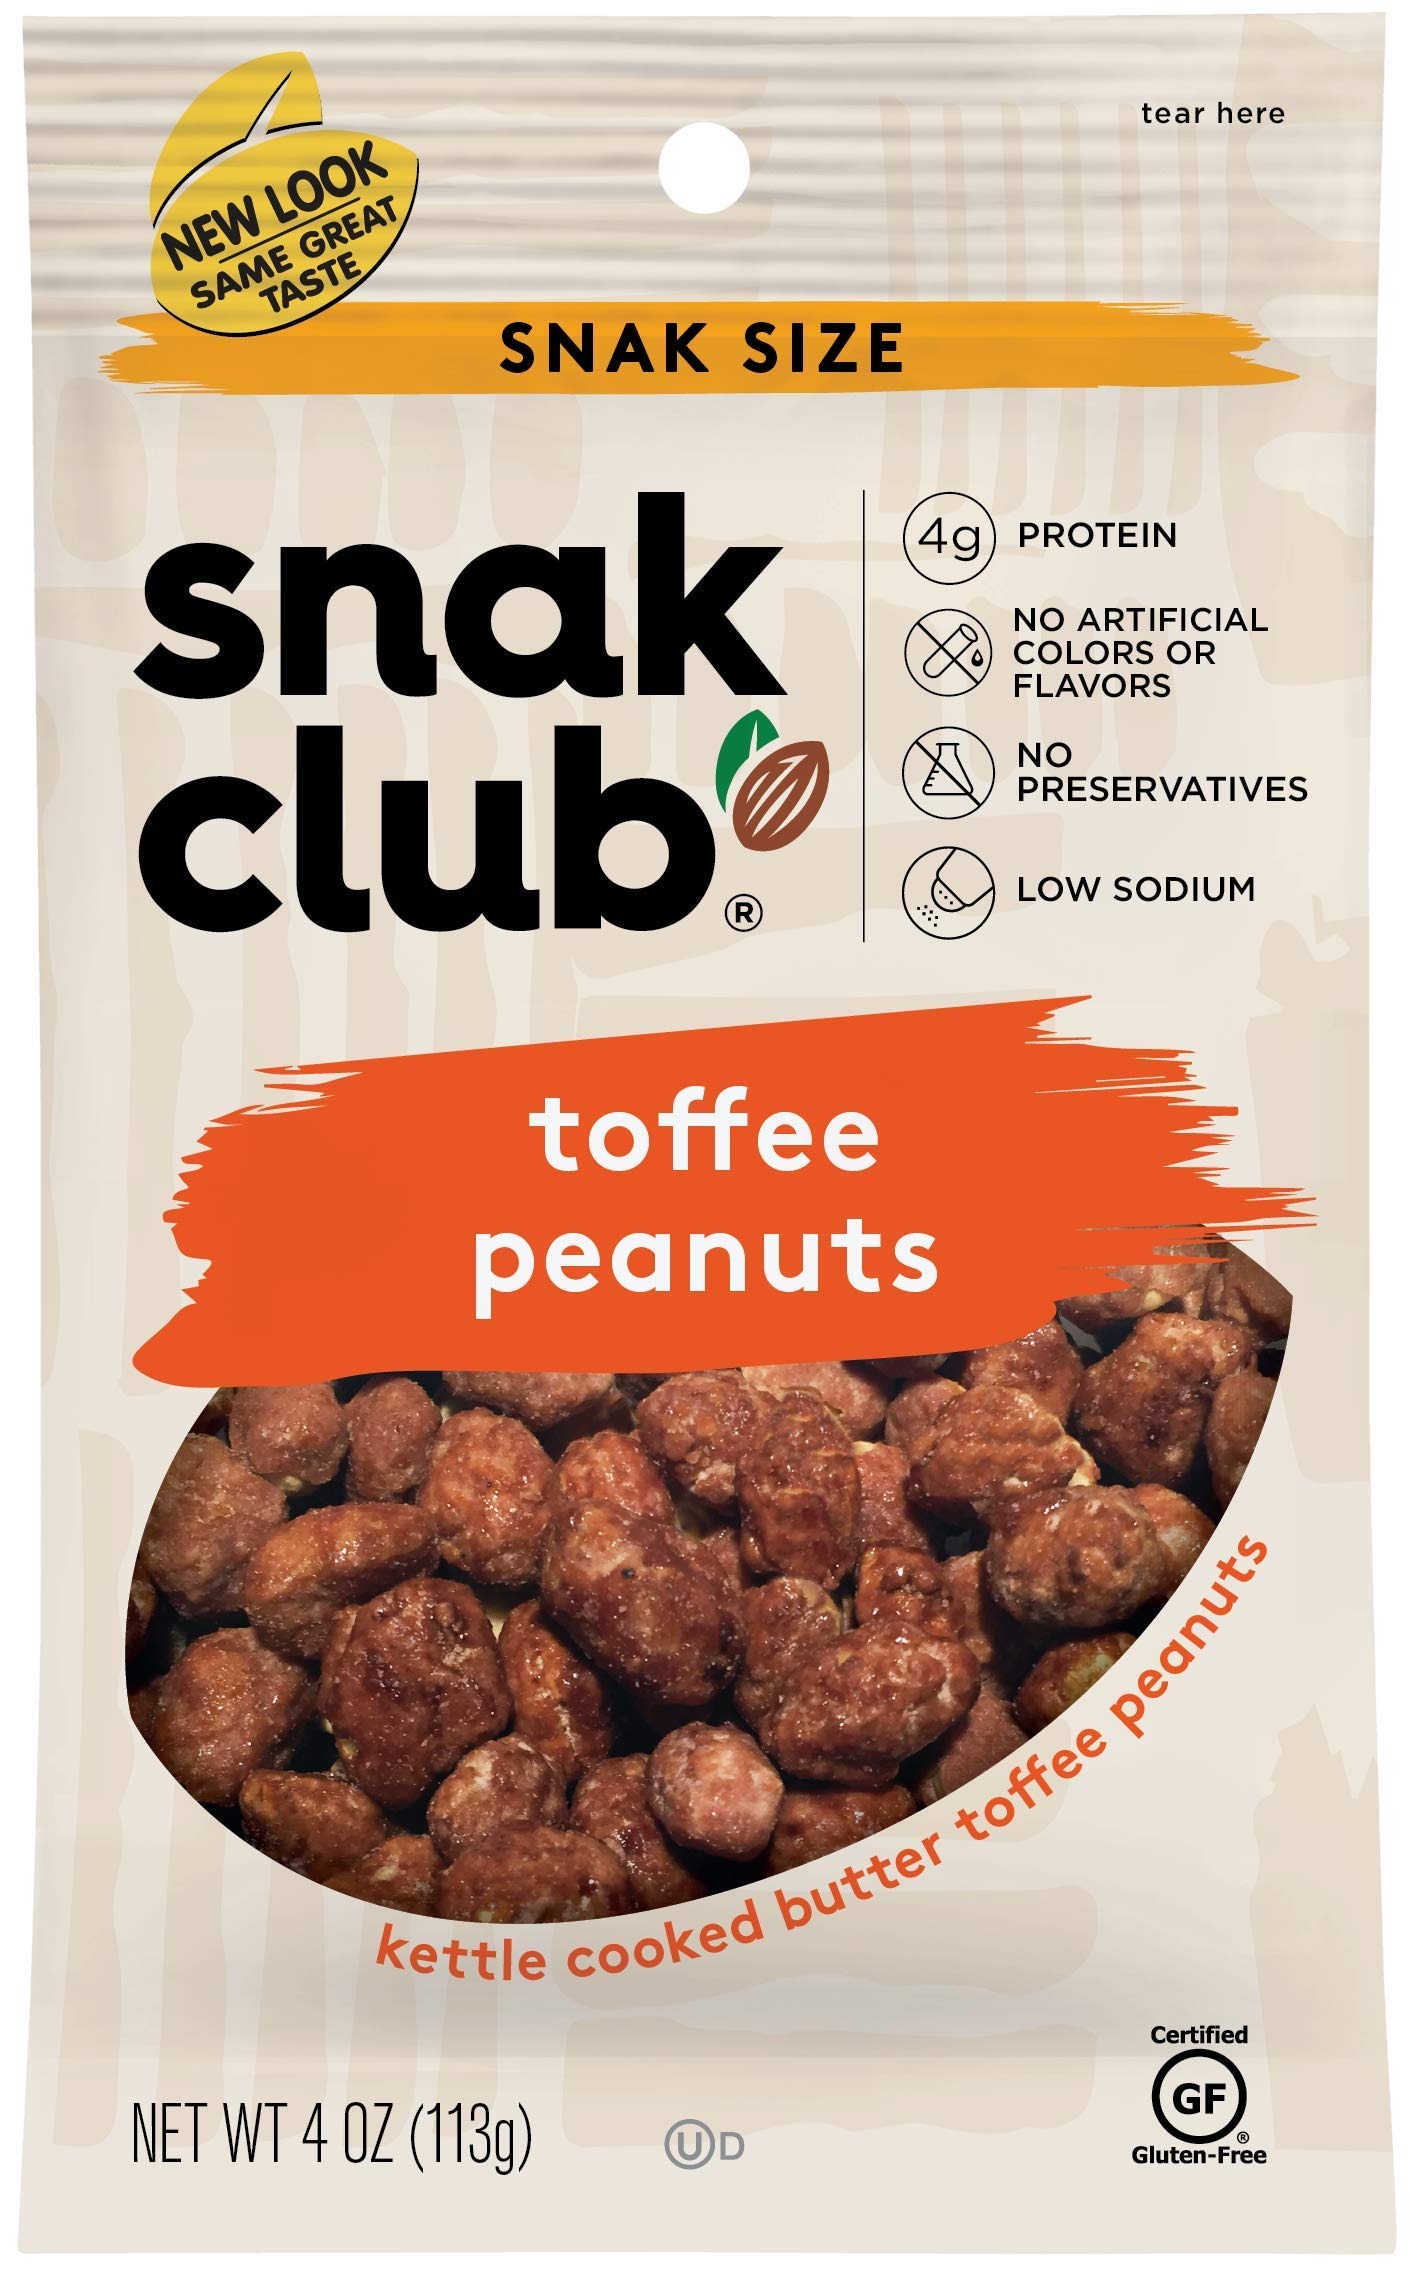
Item Name: Snak Club Toffee Peanuts, 4 Ounce (Pack of 12)
Bullet Point 1: Toffee Peanuts: Praline coated with a touch of sweet cream, these candied peanuts are low sodium, gluten free and contain no artificial ingredients, with 4g of protein and 1g of fiber per serving
Bullet Point 2: Freshness Sealed: Crafted in California and packed with protein and fiber in every serving, these nuts come in a convenient on-the-go Snak Size bag for easy snacking on the go
Bullet Point 3: Healthy and Flavorful: From raw, roasted and seasoned nut mixes to trail mixes packed with protein, antioxidants, chocolate and dried fruit to sweet and spicy party mixes, we've got the perfect treat for you
Bullet Point 4: Snacking for Every Occasion: With package sizes that range from 2-ounce Grab ‘n Run individual packs to 24-ounce Party Size bags, our products are perfect for a party, a hiking trip or just a quick treat or snack
Bullet Point 5: Snak Club Selections: We offer over 100 options of traditional nuts, unique seasoned nuts, traditional trail mixes, innovative snack mixes, dried fruit and candy to fulfill all of your snacking needs
Value: 48.0
Unit: Ounce

Price: 26.98